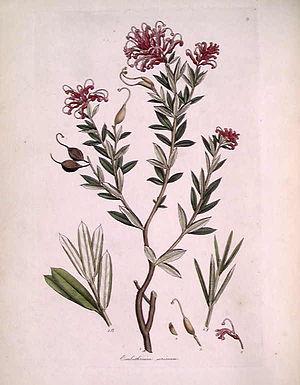
Grevillea sericea est une espèce de buisson du genre Grevillea endémique en Nouvelle-Galles du Sud en Australie.